The Gravy Train

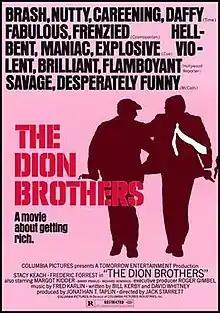

The Gravy Train, also commonly known as The Dion Brothers, is a 1974 American crime-comedy film directed by Jack Starrett, written by Terrence Malick (under the pseudonym David Whitney) and Bill Kerby, and starring Stacy Keach and Frederic Forrest.